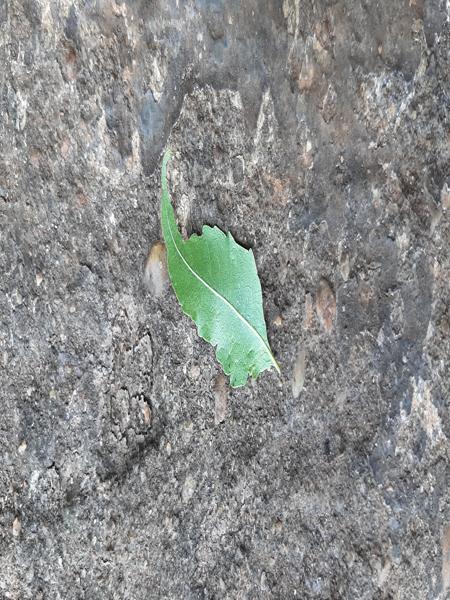
Plant: Neem